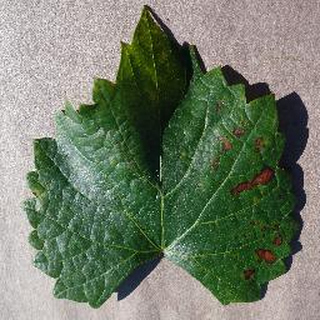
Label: grape_esca_black_measles